Randal A. Koene

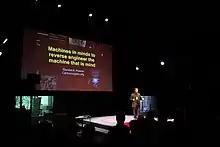

Randal A. Koene is a Dutch neuroscientist and neuroengineer. He co-founded carboncopies.org, an organization dedicated to researching Substrate-Independent Minds (SIM). From 2008 to 2010, Koene served as the Director of the Department of Neuroengineering at the Fatronik-Tecnalia Institute in Spain. He holds a Ph.D. in Computational Neuroscience from McGill University and an M.Sc. in Electrical Engineering with a specialization in Information Theory from Delft University of Technology.